Mr. Perrin and Mr. Traill

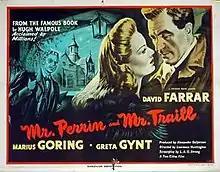

Mr. Perrin and Mr. Traill is a 1948 British drama film directed by Lawrence Huntington and starring Marius Goring, David Farrar, Greta Gynt, Edward Chapman and Raymond Huntley. It is based on the 1911 novel of the same title by Hugh Walpole. Walpole based the novel on his experiences as a teacher at Epsom College, but shifted the school's setting to the Cornish coast.